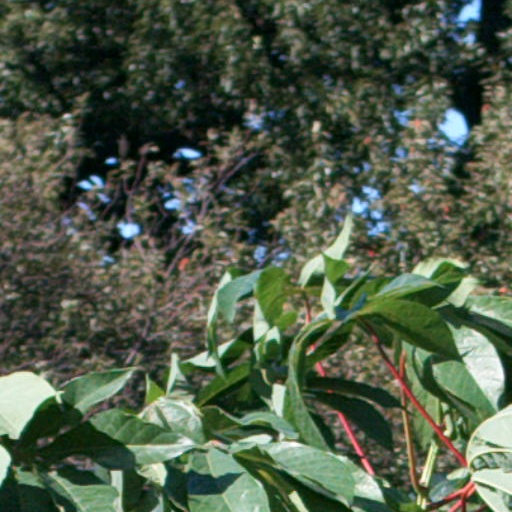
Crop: cassava